Wadi Tumilat

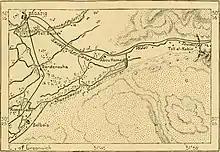
Wadi Tumilat

Modern excavations at Tell el-Maskhuta were carried out by the University of Toronto "Wadi Tumilat Project" under the direction of John S. Holladay Jr. They worked over five seasons between 1978 and 1985.